Kievan Rus' ornament

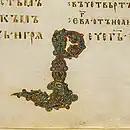
A letter in the form of a floral ornament, Ostromir Gospel, 1056-1057

The Russian paleographer Vyacheslav Shchepkin was the first to combine the ornamentation of Old East Slavic handwritten collections (marginal and capital decorations, capital letters of the first page of the “letter cap”) with the term floral ornament, the main element of which is a branch. Later it was believed that this element underlies the floral ornament of the oldest Old East Slavic books: Ostromir Gospels (1056-1057), Svyatoslav's Izbornik (1073), the Mstislav Gospel (until 1117), the Missal of Varlaam Khutynsky (XII century), the Yuryevsky Gospel (1119-1128).